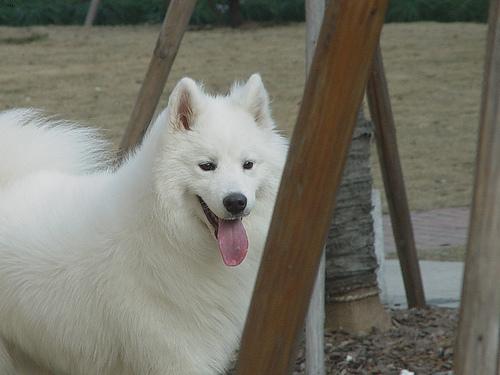
Breed: samoyed